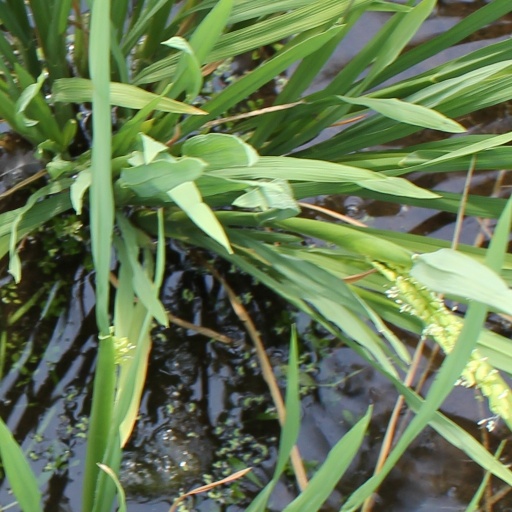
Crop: rice